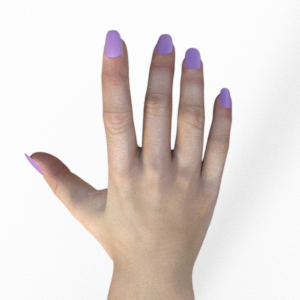
Label: paper